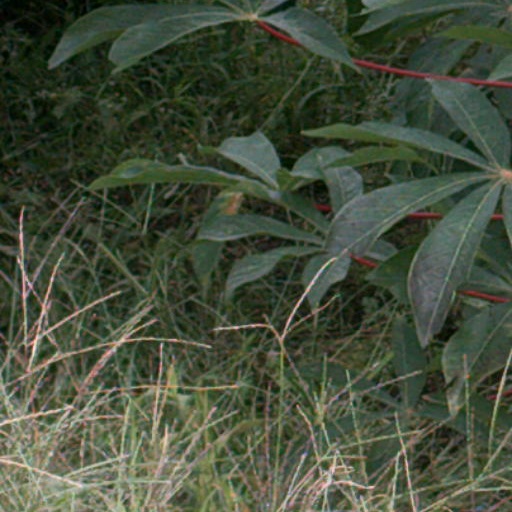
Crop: cassava